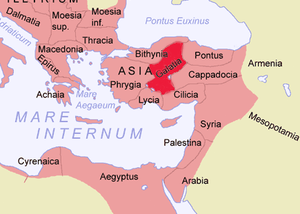
Galatien
Den romerske provins Galatia eller Galatien
Galatien var et område i højlandet i det centrale Anatolien.